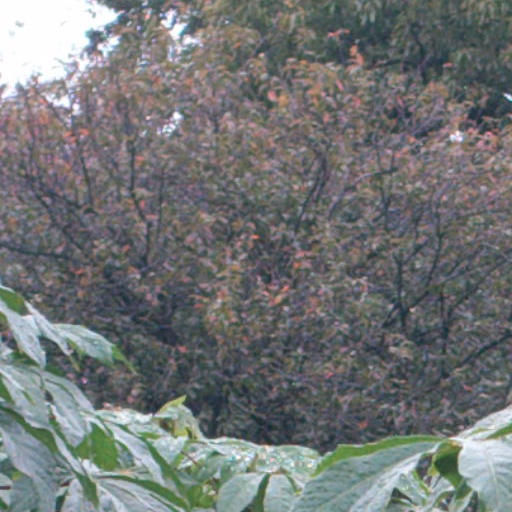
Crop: cassava